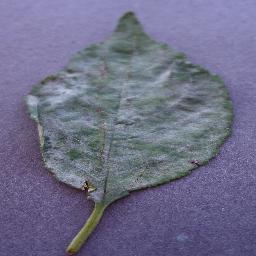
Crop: cherry
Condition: (including_sour)_powdery_mildew